Altwood

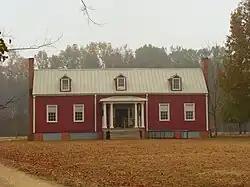
Altwood in 2008

Altwood is a historic plantation house located near Faunsdale, Alabama. It was built in 1836 by Richard H. Adams and began as a log dogtrot house. It was then expanded until it came to superficially resemble a Tidewater-type cottage. Brought to the early Alabama frontier by settlers from the Tidewater and Piedmont regions of Virginia, this vernacular house-type is usually a story-and-a-half in height, displays strict symmetry, and is characterized by prominent end chimneys flanking a steeply pitched longitudinal gable roof that is often pierced by dormer windows.